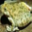
Label: frog